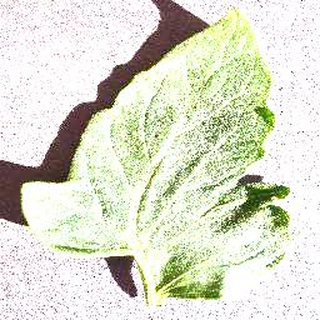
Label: healthy_tomato